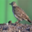
Label: bird